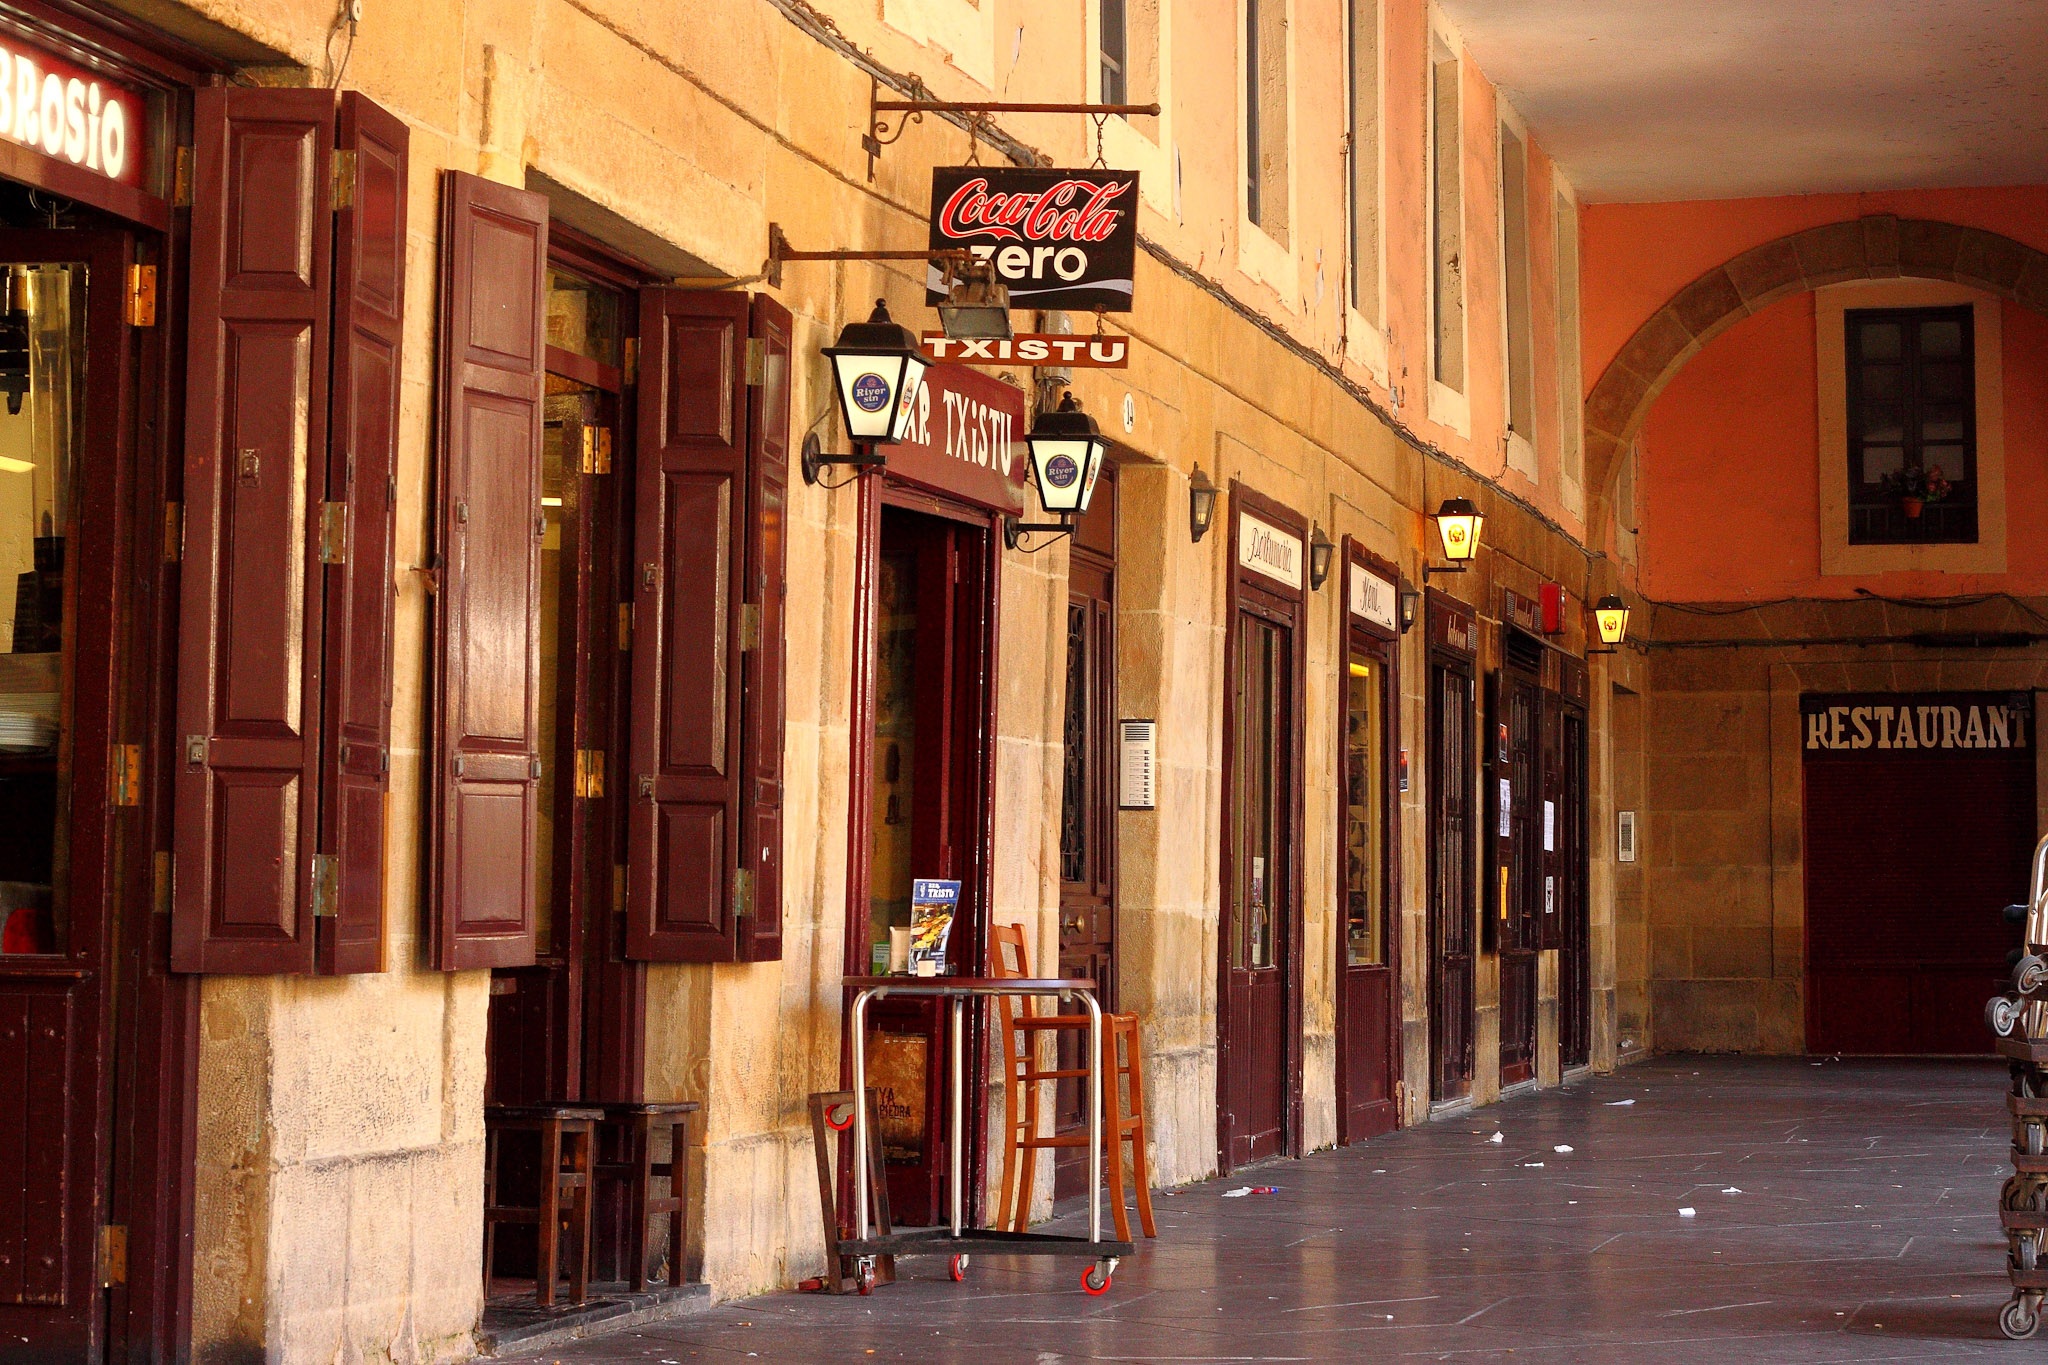
road, town, street, urban area, alley, wood, infrastructure, facade, ancient history